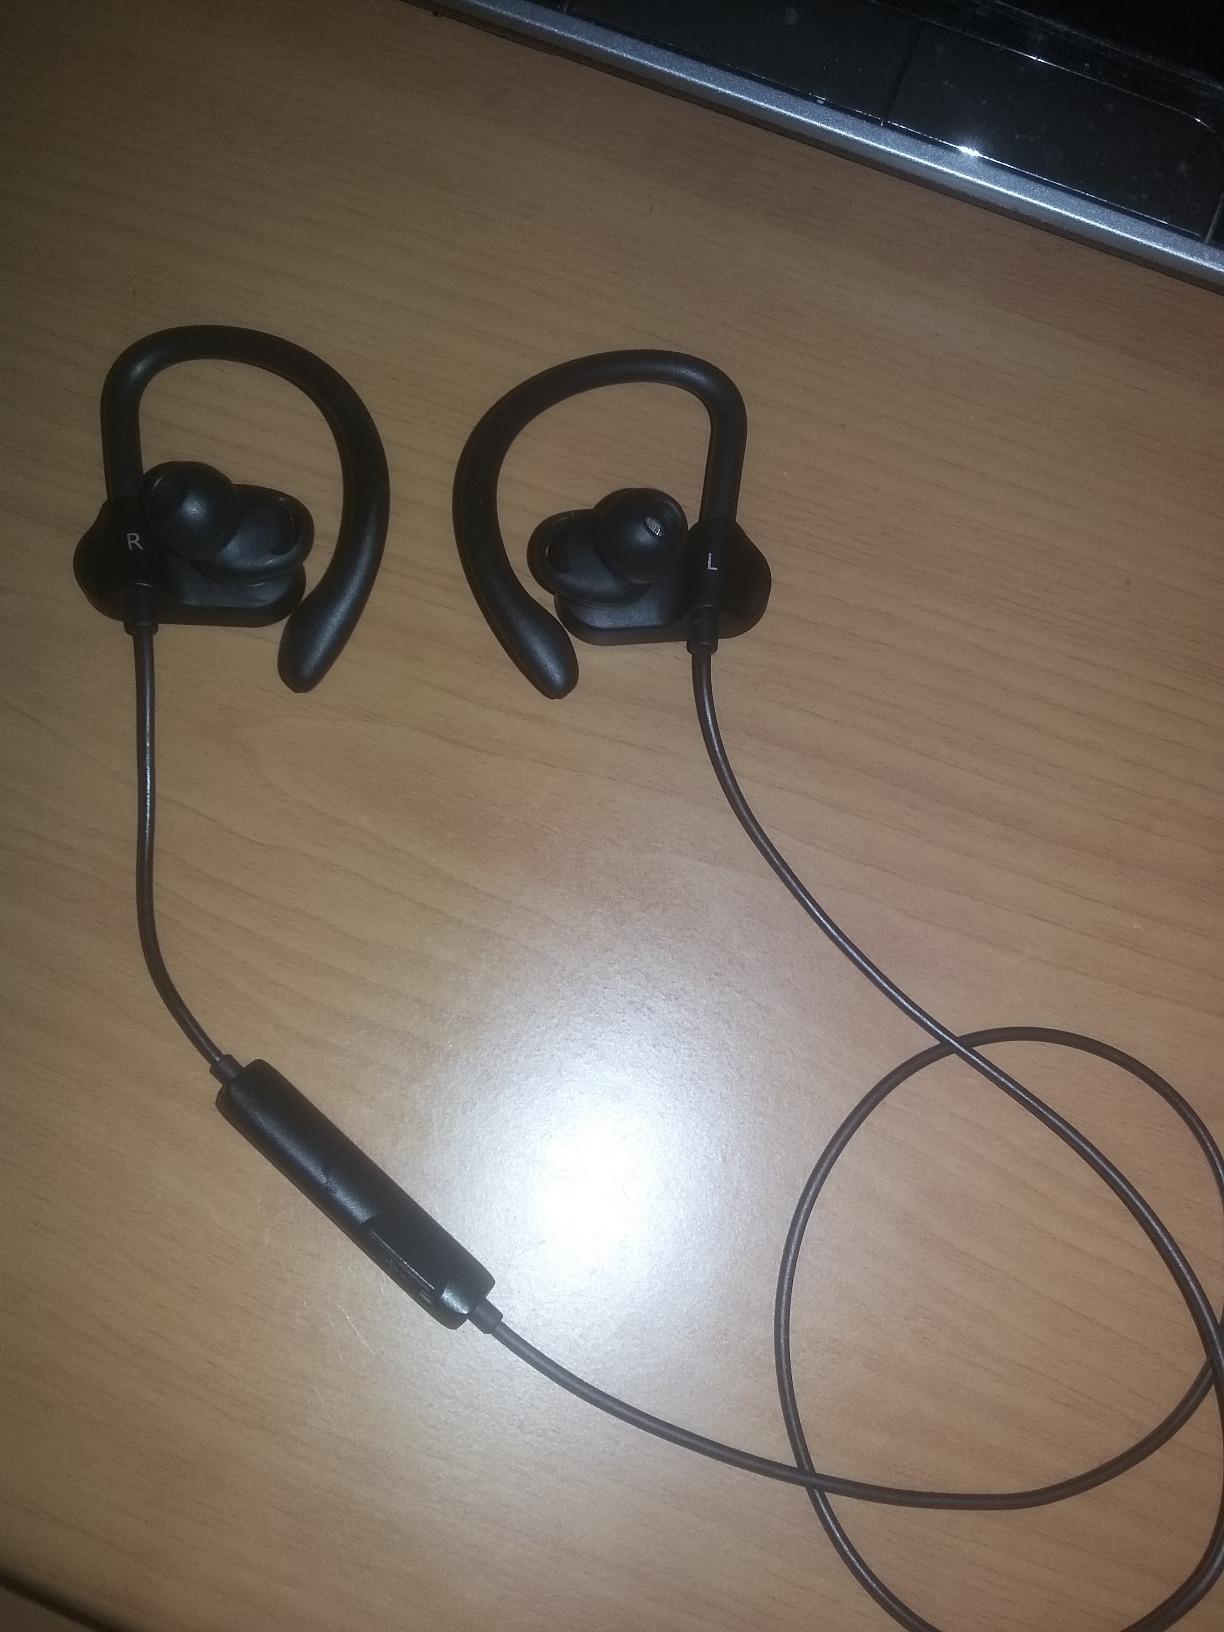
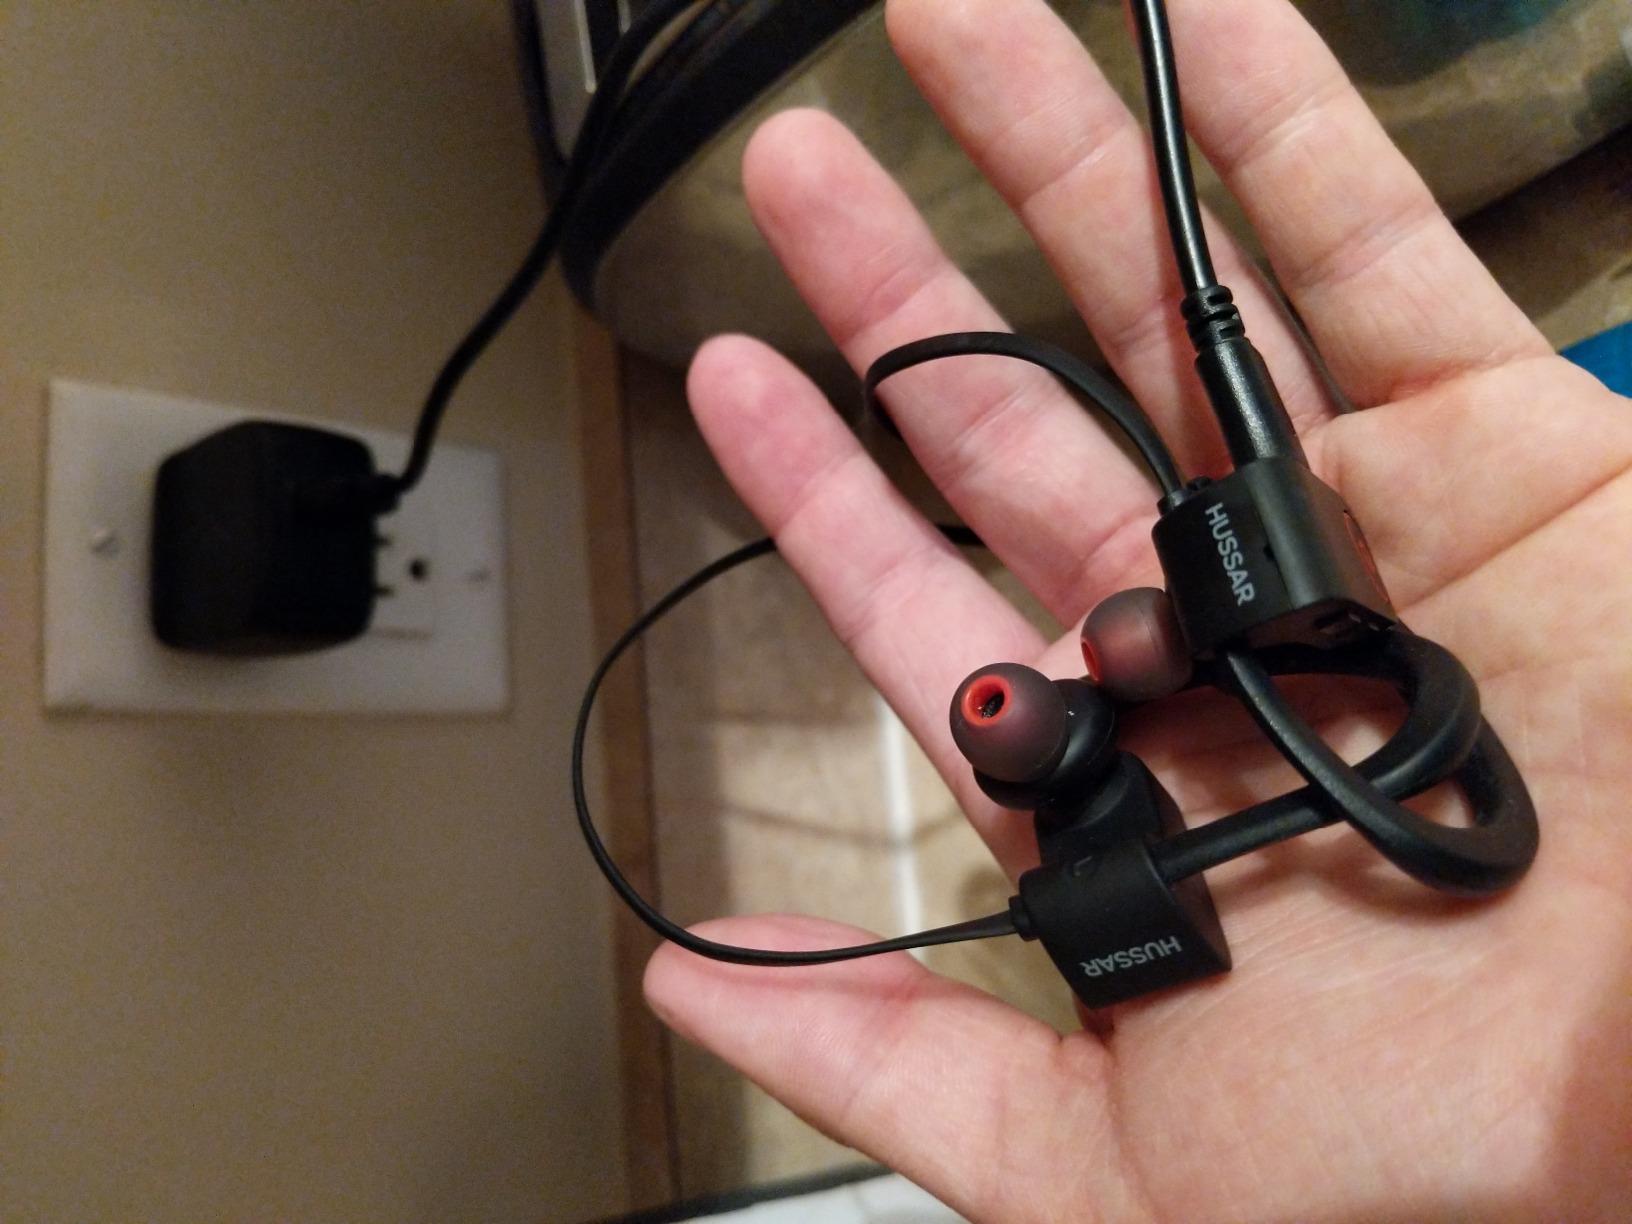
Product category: headphones
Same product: no